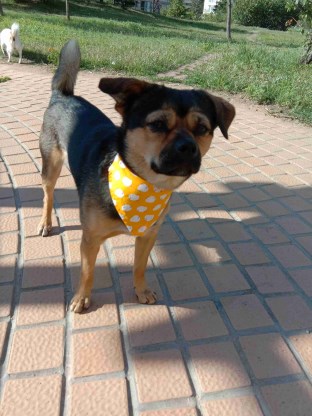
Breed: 3336-n000121-chinese_rural_dog